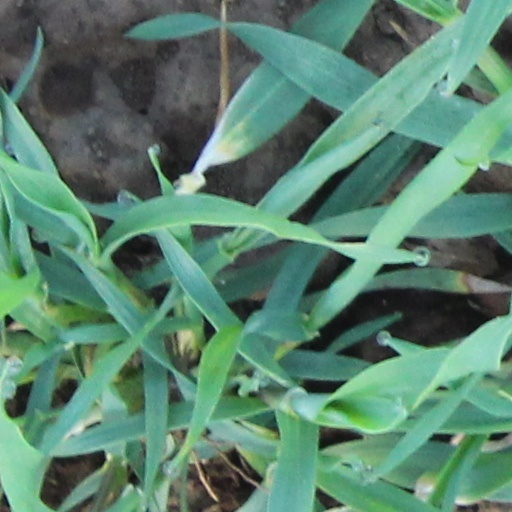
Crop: wheat